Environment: real
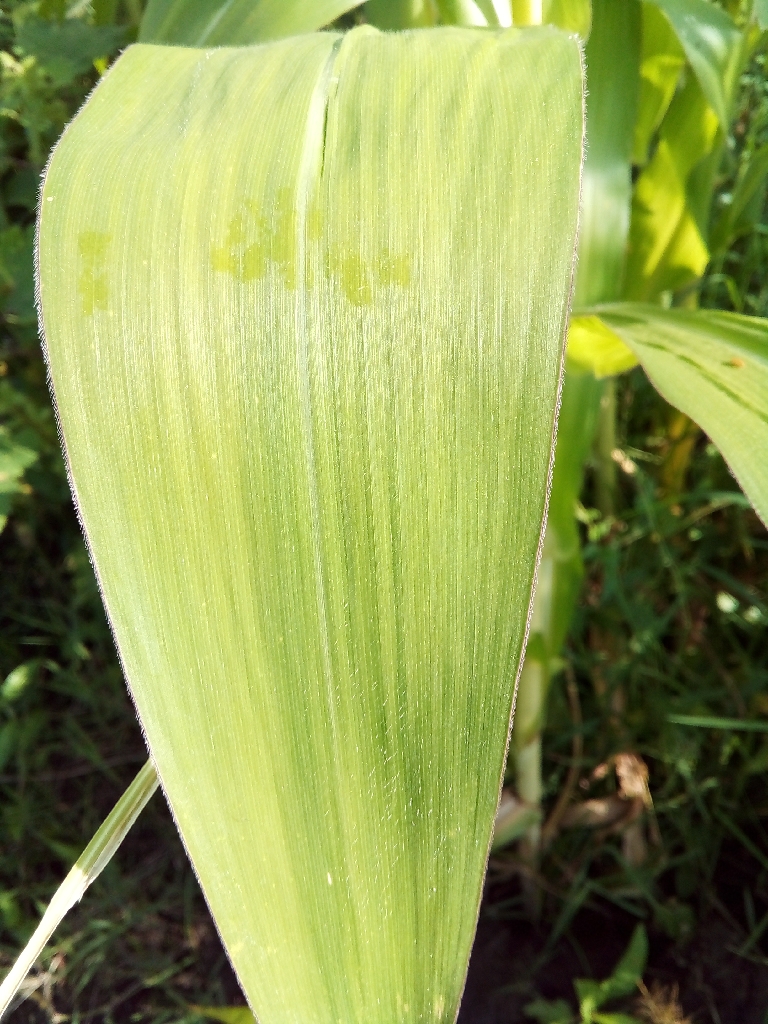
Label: healthy